Skiddaw Group

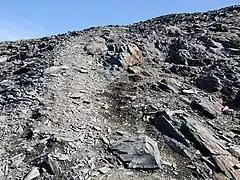
Slates of the Kirk Stile Formation, exposed just below Skiddaw summit ridge

The Skiddaw Group is a group of sedimentary rock formations named after the mountain Skiddaw in the English Lake District. The rocks are almost wholly Ordovician in age (Tremadoc through Arenig to Llanvirn epochs) though the lowermost beds are possibly of Cambrian age. This rock sequence has previously been known as the Skiddaw Slates, the Skiddaw Slates Group and the Skiddavian Series. Its base is not exposed but in its main outcrop area, it is considered to be in excess of thick though less elsewhere. It consists largely of mudstones and siltstones with subordinate wacke-type sandstones. Their main occurrence is within the northern and central fells of the Lake District, either side of the major ENE-WSW aligned Causey Pike Fault, but inliers are found at Black Combe in the south of the Lake District and at Cross Fell in the North Pennines.